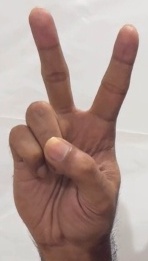
ASL sign: V